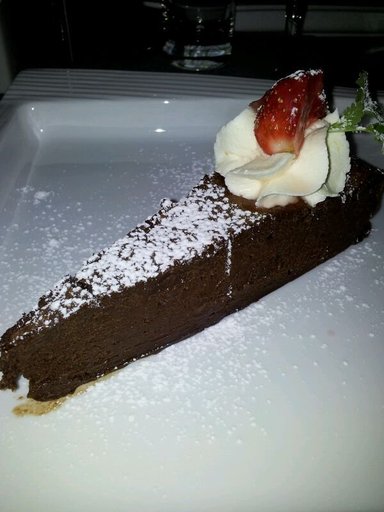
Label: chocolate_cake